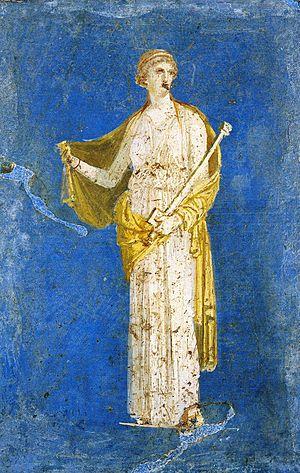
Médée est une fresque de la Villa Arianna, découverte lors des fouilles archéologiques de l'ancienne ville de Stabiae, et conservée au musée archéologique national de Naples.